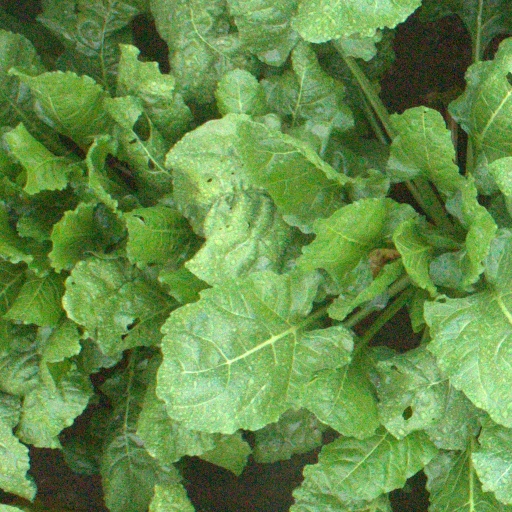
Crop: sugar beet